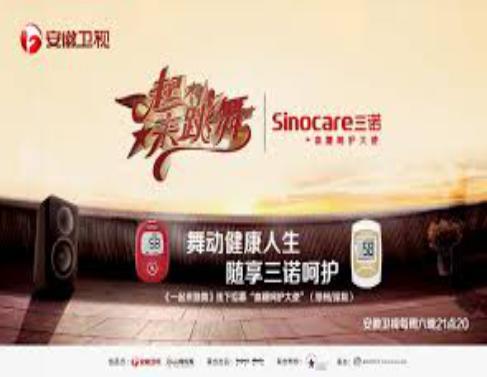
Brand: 3nod
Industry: Electronic